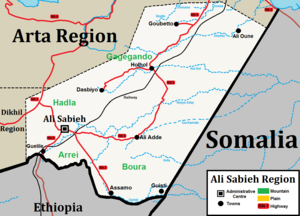
Carte de la région d'Ali Sabieh Español: Mapa de la región de Ali Sabieh